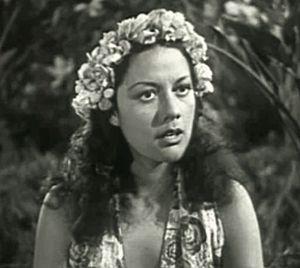
Movita Castaneda est une actrice américaine, née Maria Luisa Casteñada le 4 décembre 1916 à Nogales, et morte le 12 février 2015.